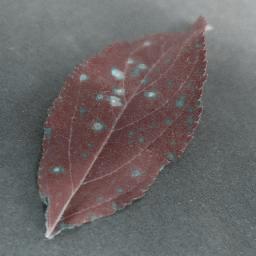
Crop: apple
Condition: cedar_rust